Northern Football Club

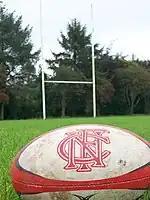
Northern Football Club crest on rugby ball

Northern Football Club run youth teams for Under 6s to under 17s, playing fixtures primarily throughout the North East but also travelling further afield to compete in tournaments. The younger teams only play touch rugby, until they are old enough to tackle safely. Because there are so many mini and junior members at the club, training is split into three different locations. These are Northern's home - McCracken Park, Gosforth Academy and Druid Park.